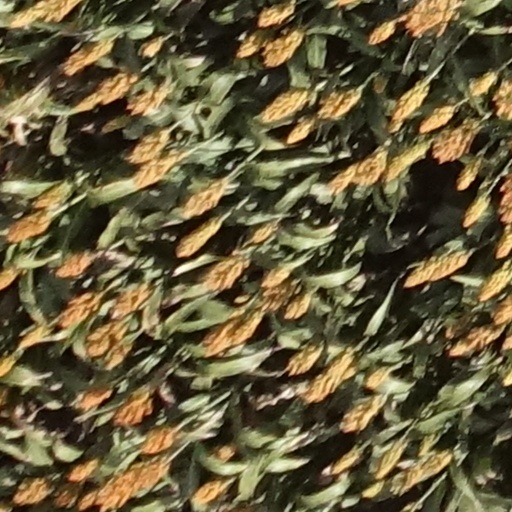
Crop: sorghum